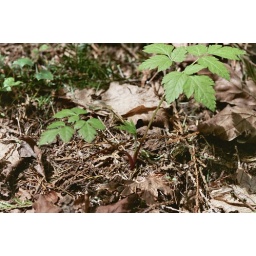
wild food adventure in forest park w/john kallas: water leaf